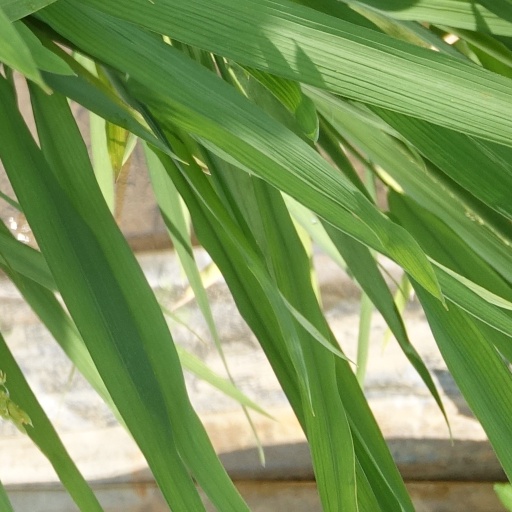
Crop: rice